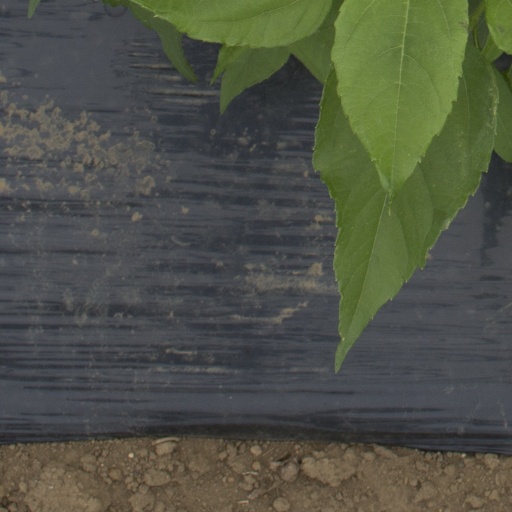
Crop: Jerusalem artichoke